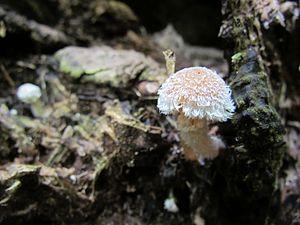
Psathyrella sacchariolens, espèce trouvée pour la première fois en 2012 à la réserve écologique du Boisé-des-Muir. À ce jour (2014), il s'agit encore du seul site québécois où l'espèce a été trouvée.
La réserve écologique du Boisé-des-Muir est située à Hinchinbrooke, à 5 kilomètres de Huntingdon et à 70 km au sud-ouest de Montréal, dans la région du Haut-Saint-Laurent. Cette réserve écologique protège une forêt ancienne dont les plus vieux individus ont plus de 300 ans et qui a été peu perturbée après la colonisation. Elle est composée d'un peuplement d'érablière sucrière à hêtre à grandes feuilles et pruche du Canada. Le nom de la réserve rend hommage à la famille Muir, l'ancien propriétaire du site.